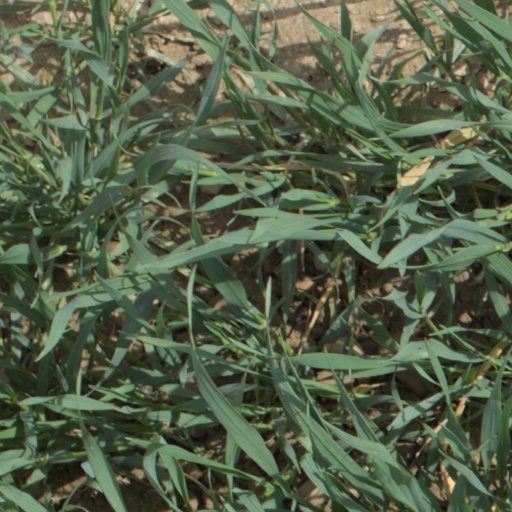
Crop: wheat